Tradruk Temple

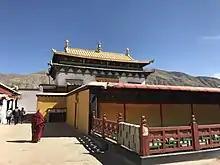
Main hall

The centre of the temple is the innermost chapel, which is said to date back to the original temple built by Songtsen Gampo; according to the legend, it held Buddha statues of stone and a Tara statue. Today, the chapel houses clay figures which are said to contain fragments of the original statues.